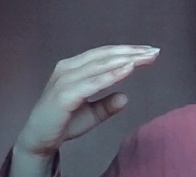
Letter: jeem